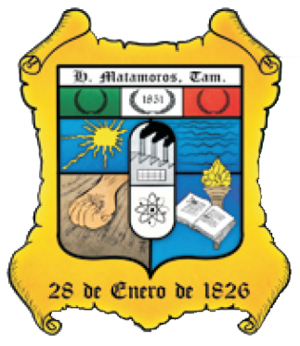
Matamoros ou Heroica Matamoros est une ville de l'État mexicain du Tamaulipas.